2022–23 KK Crvena zvezda season

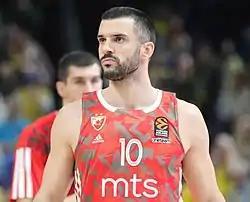
Team captain Branko Lazić wearing the third uniform.

Crvena zvezda unveiled their new Adidas uniforms for the 2022–23 season on 26 September 2020, on the EuroLeague Media Day.